Anna von Helmholtz

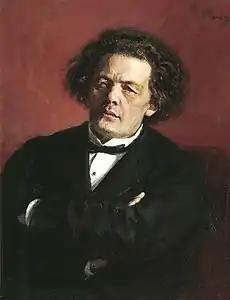
Pianist Anton Rubinstein

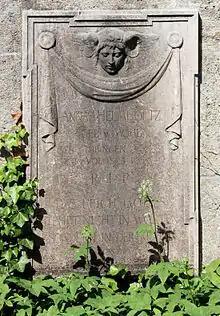
Grave of von Helmholtz

On 16 May 1861, she married von Helmholtz. Together they had three children: Robert von Helmholtz (1862–1889), Ellen von Helmholtz (1864–1941), ⚭ 1884 married Arnold von Siemens (1853–1918), and Friedrich Julius von Helmholtz (1868–1901).